USS Richmond (CL-9)

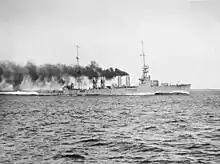
"Richmond" in 1923 during high speed trials

In January 1925, "Richmond", flagship of Light Cruiser Divisions, Scouting Fleet, again participated in Caribbean exercises. In February, she transited the Panama Canal and during March trained off the California coast. In April, she steamed to Hawaii for joint Army-Navy maneuvers, after which she joined the Battle Fleet for a good will cruise to Australia and New Zealand.